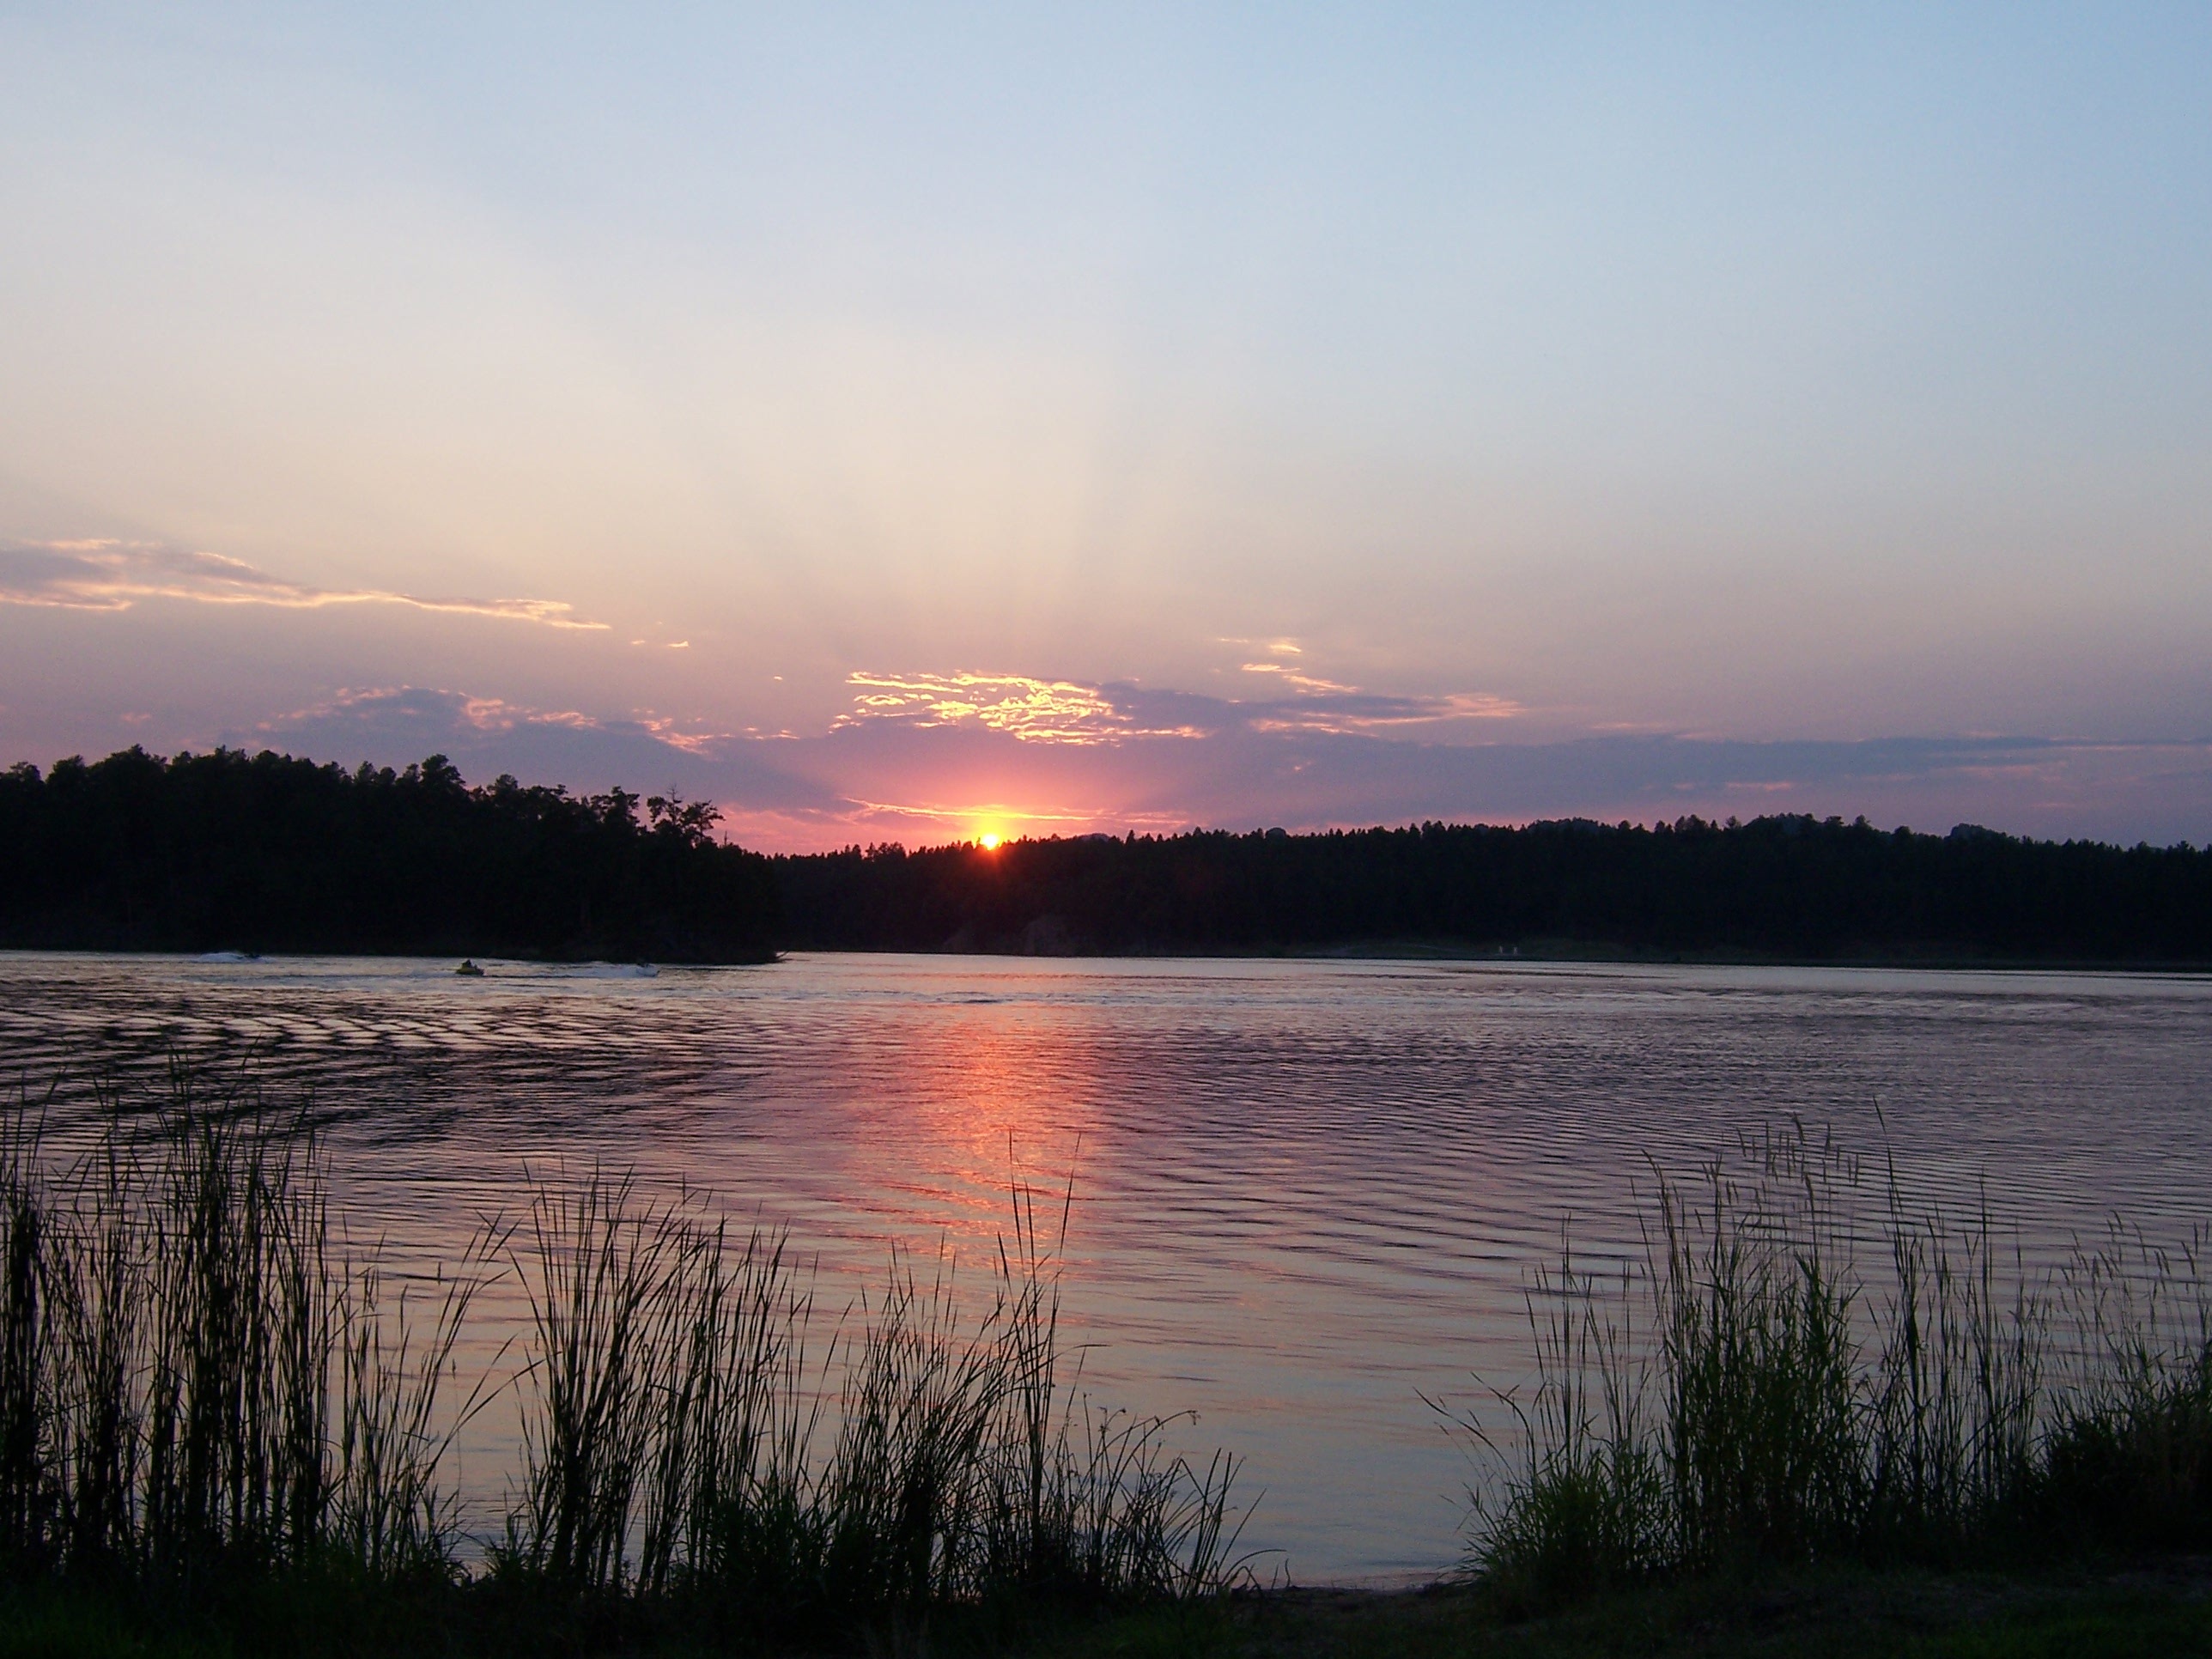
nature, mountain, cloud, sun, sunrise, sunset, morning, lake, dawn, river, dusk, evening, reflection, scenic, peaceful, calm, reservoir, outdoors, clouds, loch, afterglow, atmospheric phenomenon